Deadly Legacy

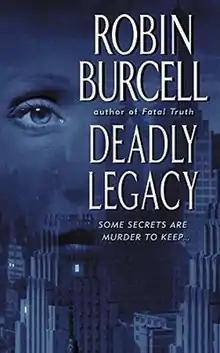
First edition

Deadly Legacy is a mystery novel written by American author Robin Burcell, published by Avon Books (owned by HarperCollins) on 28 January 2003. It is the third book in the Kate Gillespie series, featuring a female homicide detective for the San Francisco Police Department. The novel won the Anthony Award for Best Paperback Original in 2004.